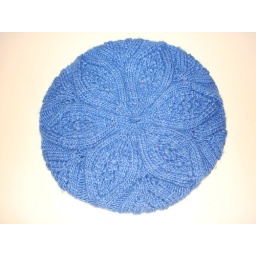
mittens, rose red in blue and black neck 004